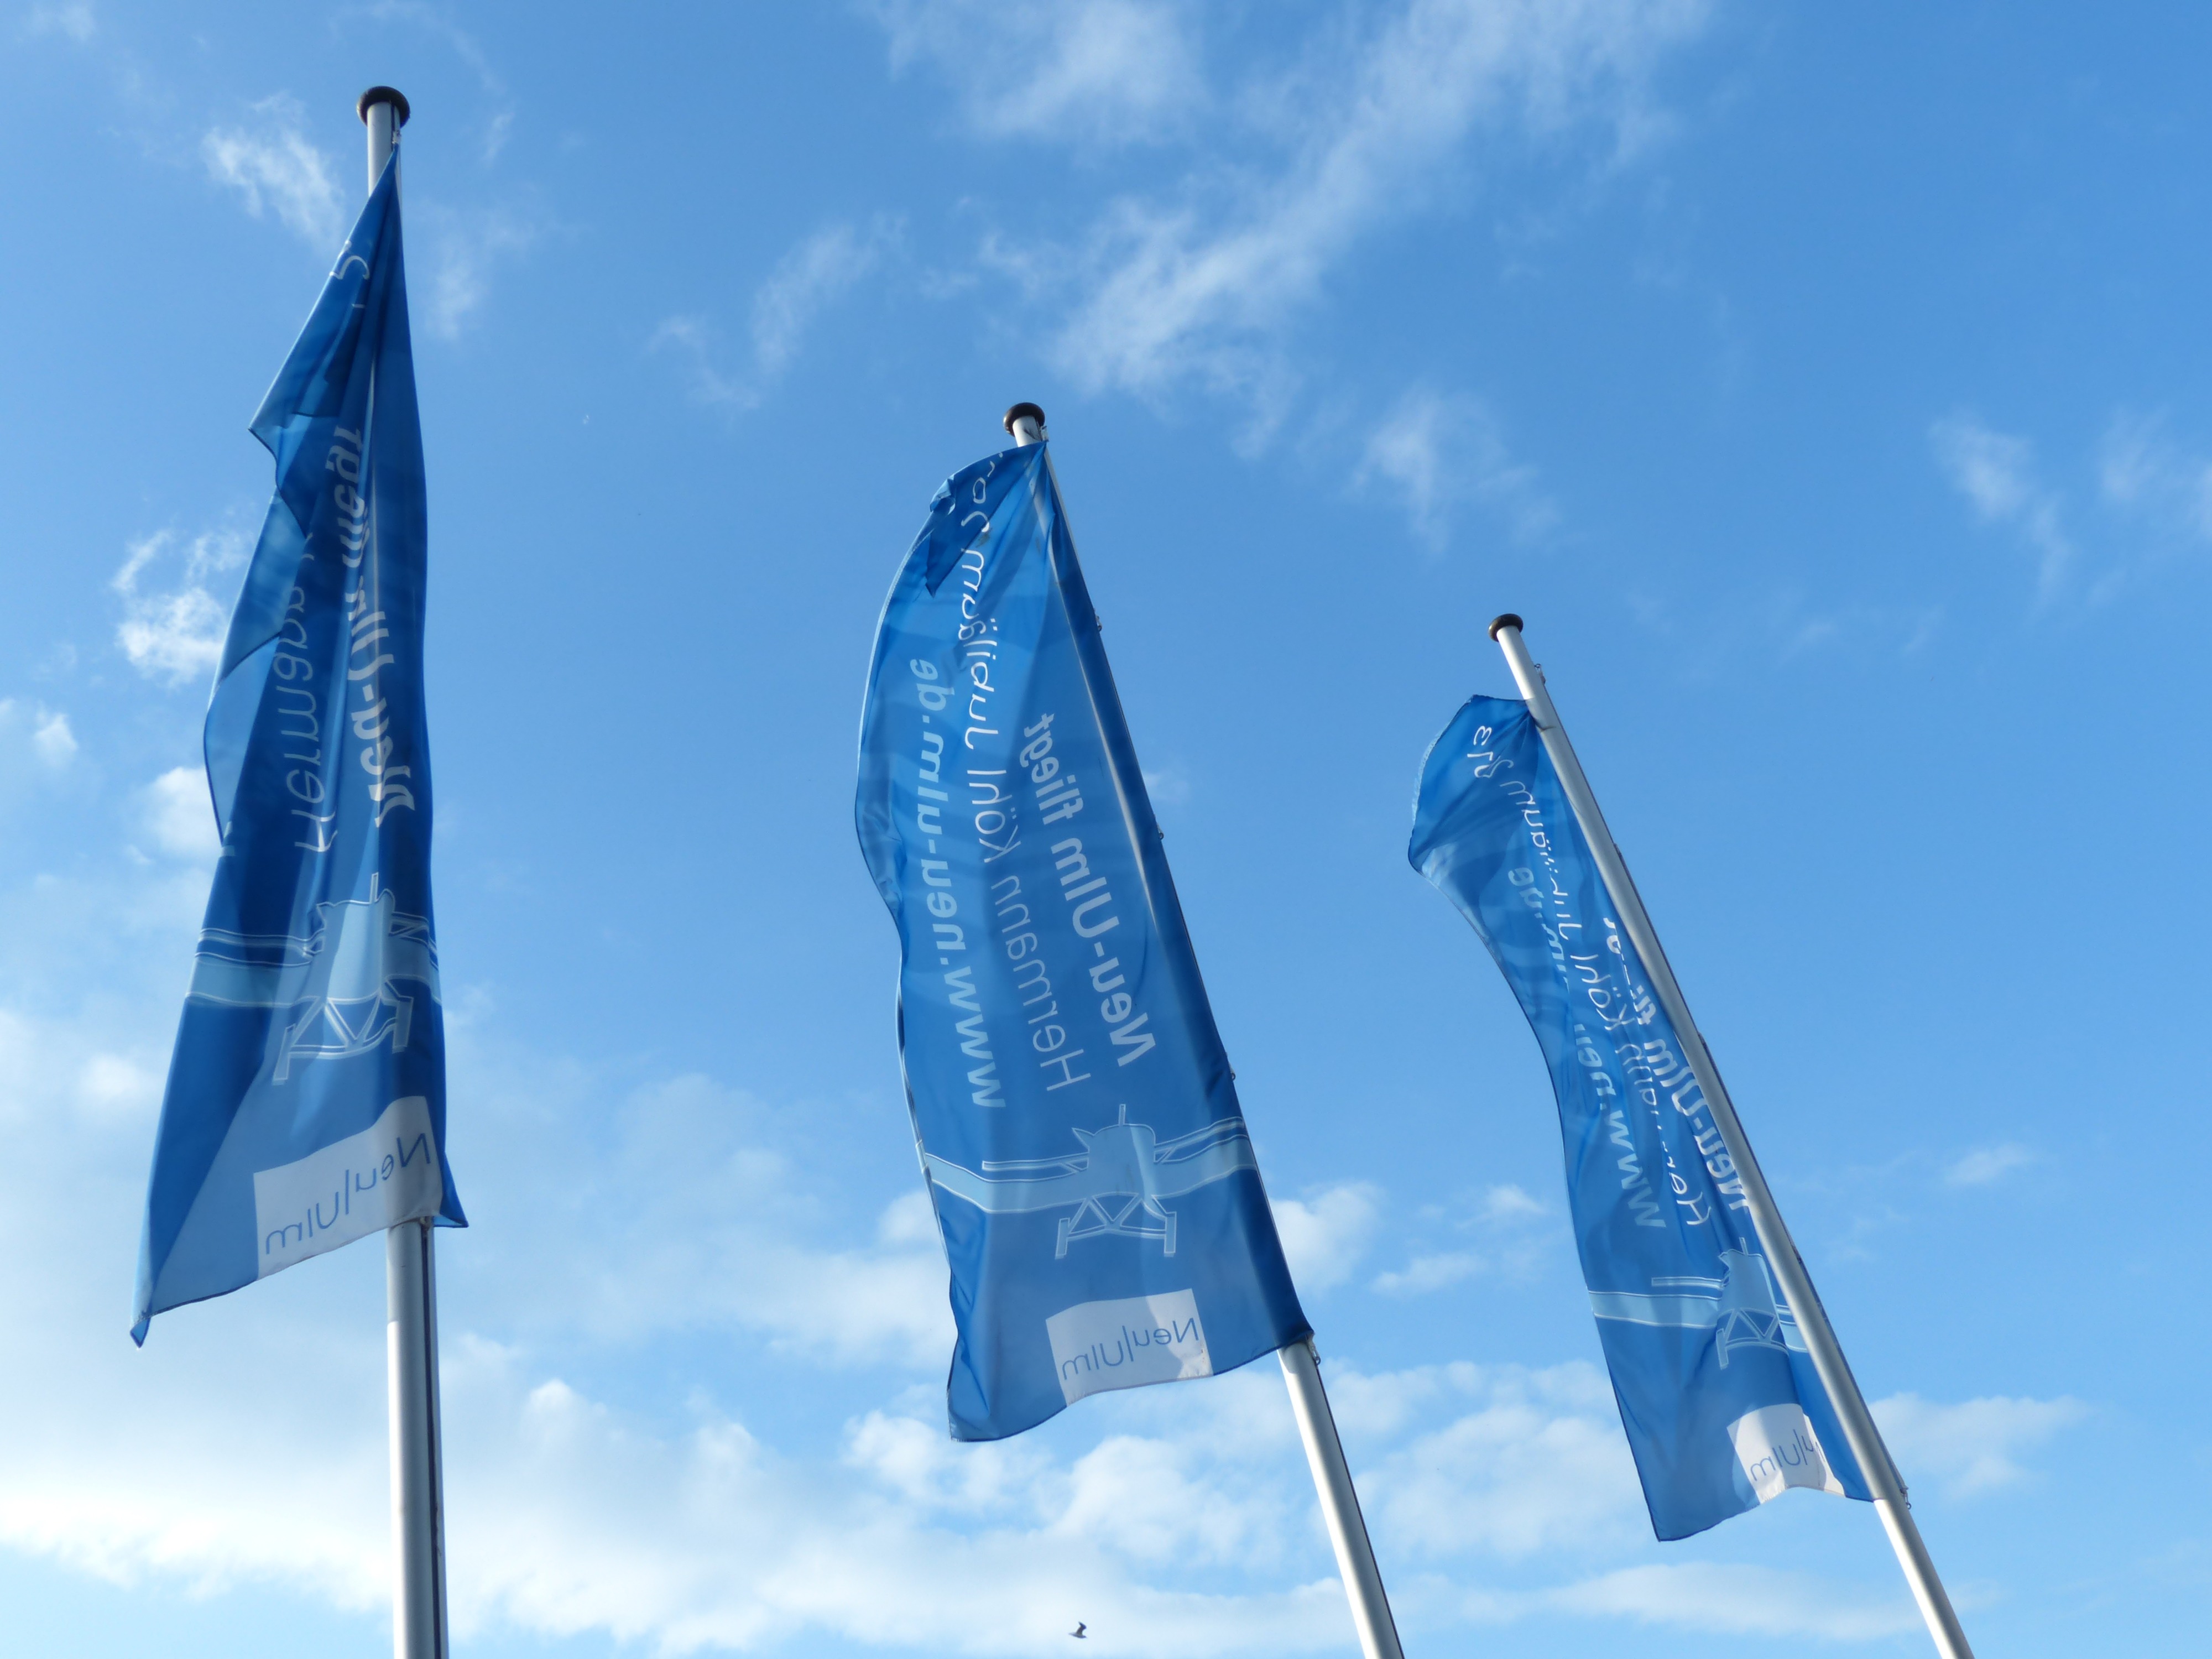
sky, wind, skyscraper, mast, flag, blue, flags, hoist, blow, flutter, hoisted, flagpoles